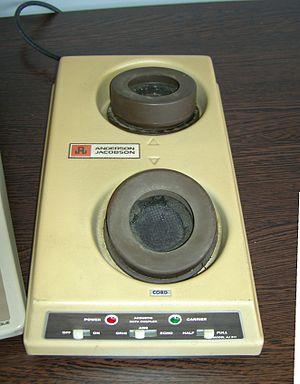
Le modem, est un périphérique servant à communiquer avec des utilisateurs distants par l'intermédiaire d'un réseau analogique. Il permet par exemple de se connecter à Internet.